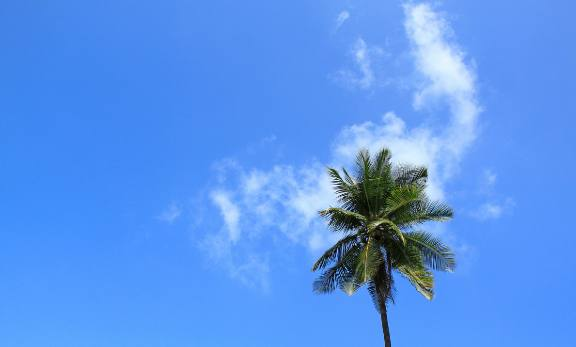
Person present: No